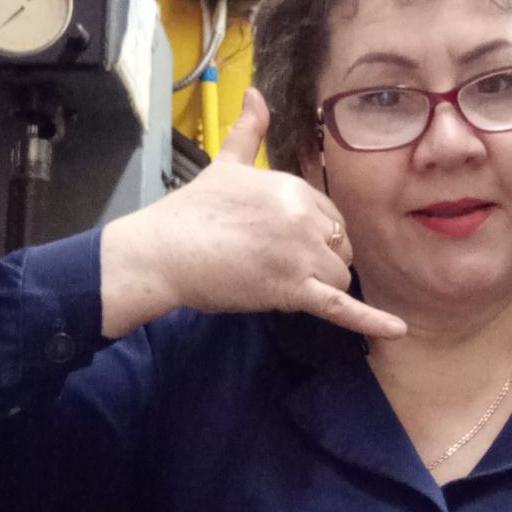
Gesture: call